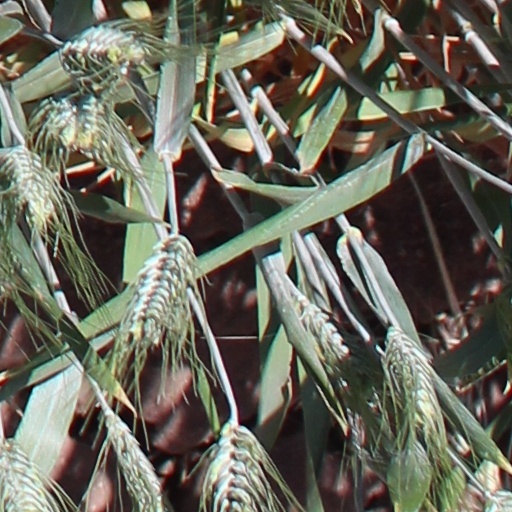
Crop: wheat